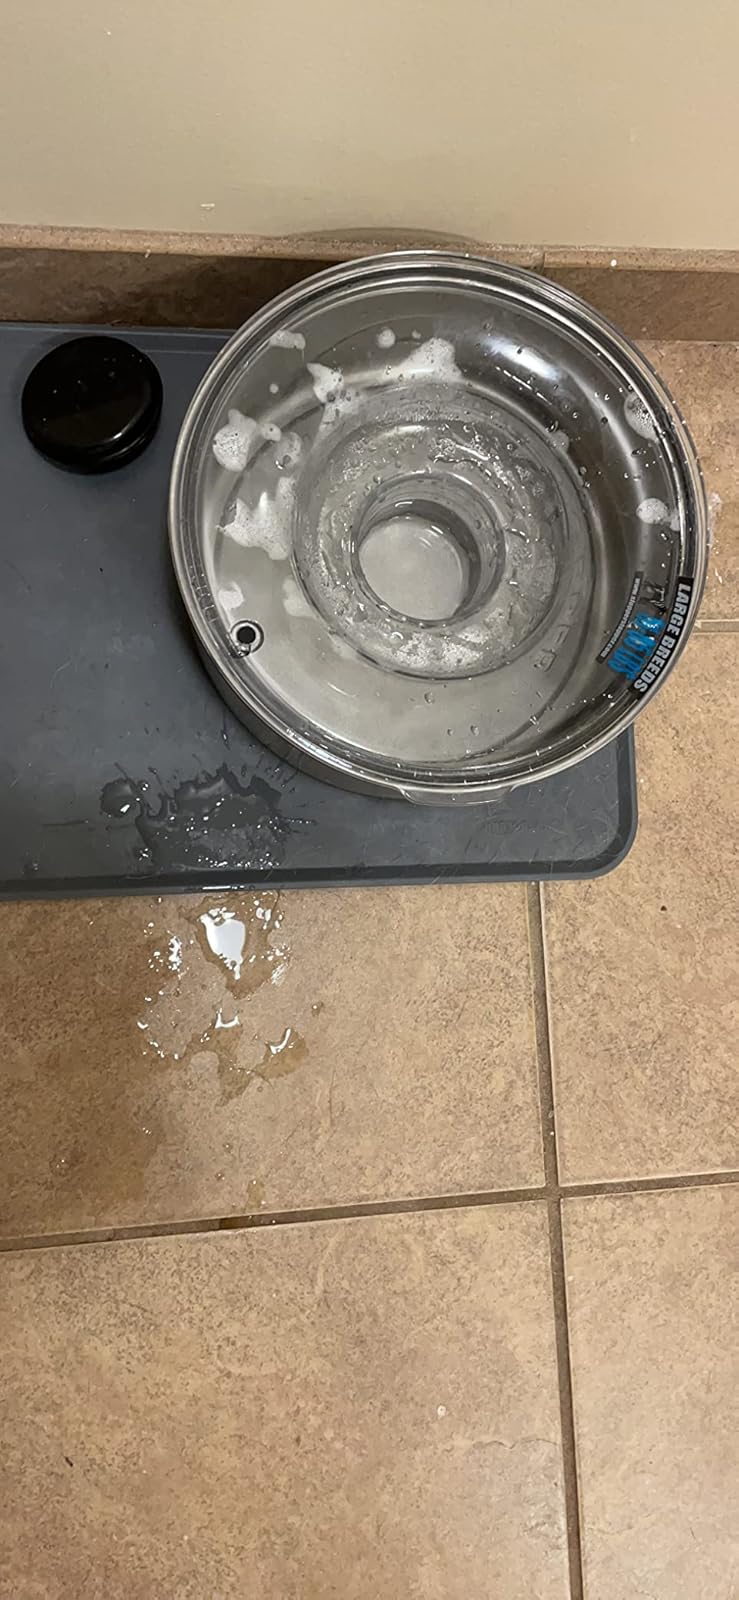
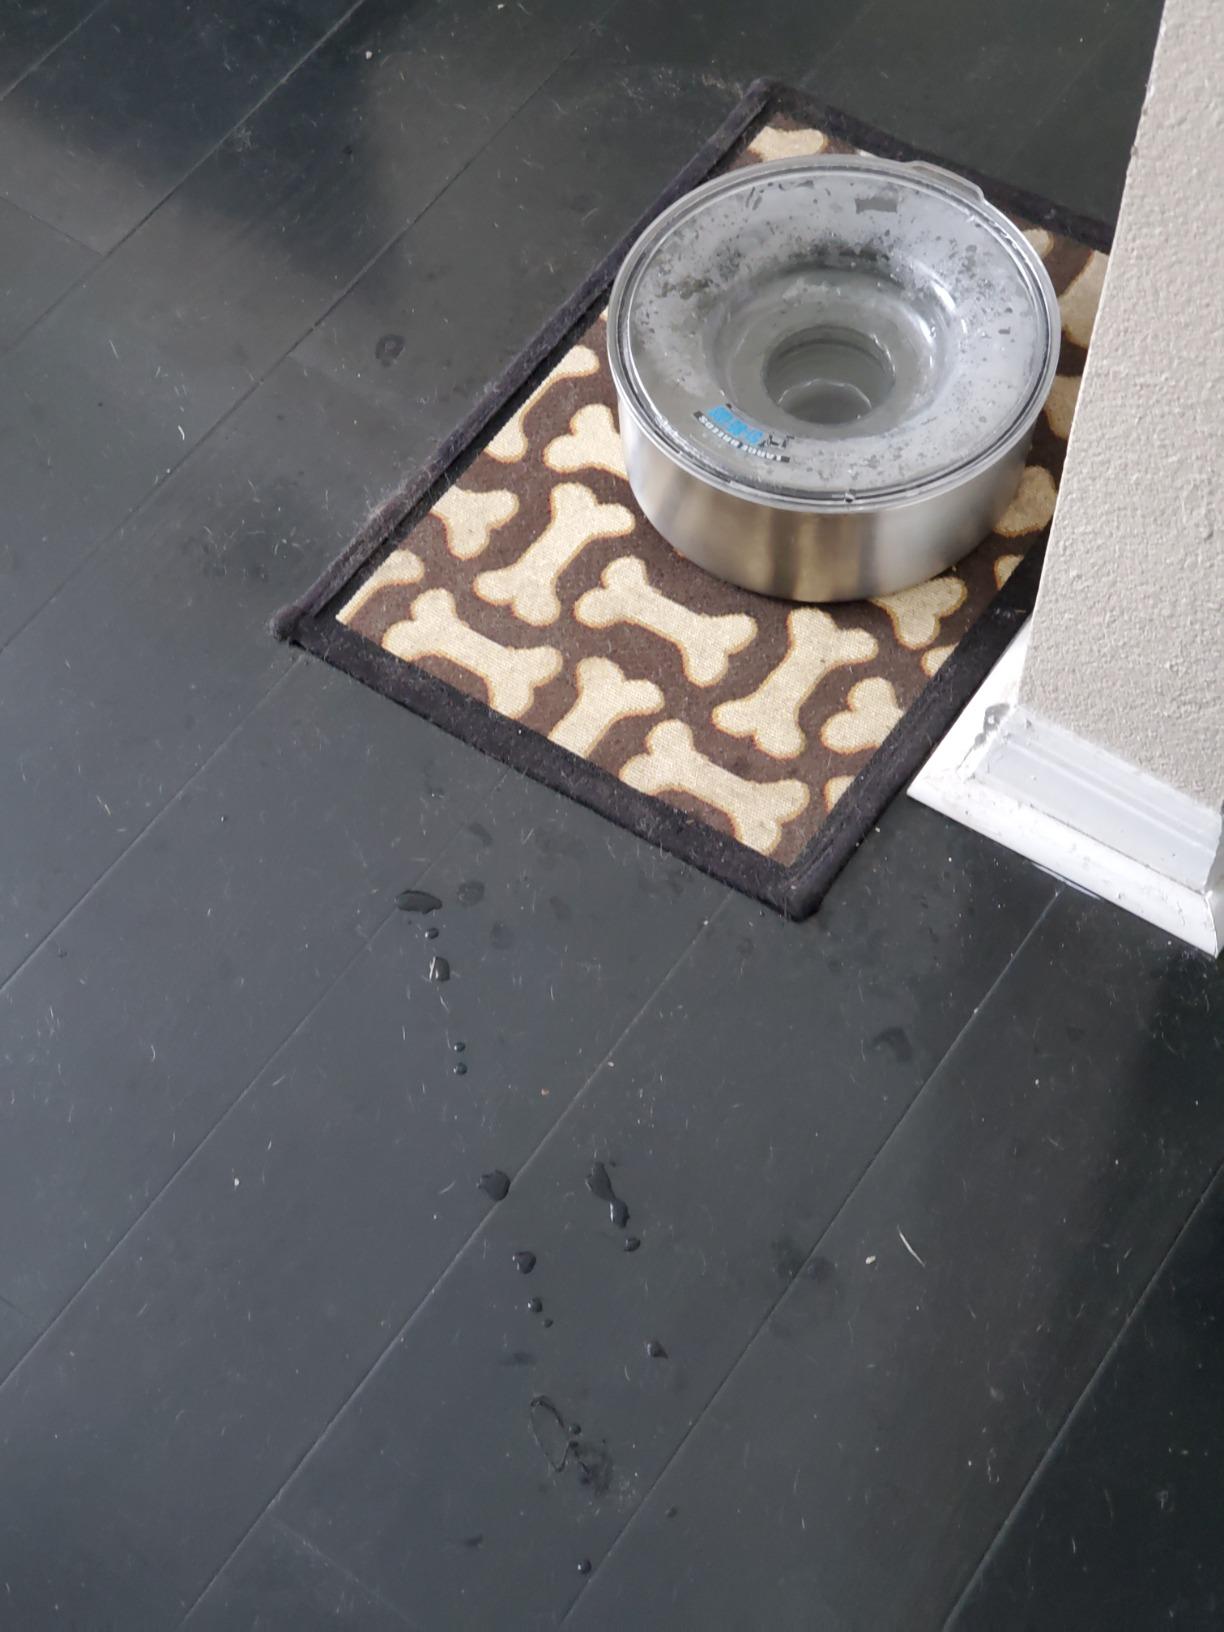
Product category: items_bowl
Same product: yes